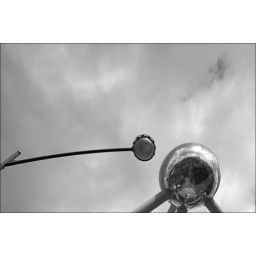
The Atomium and a street lamp in Brussels (Bruxelles Brussel) / Belgium.